Grantham Poultry Research Station

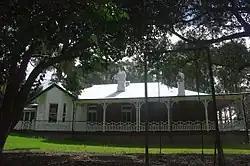
"Melrose" in 2015

The Grantham Poultry Research Station is a heritage-listed former poultry farm and research station and now heritage reserve at 71 Seven Hills Road, Seven Hills, City of Blacktown, New South Wales, Australia. It includes two historic residences, Melrose and Drumtochty. The site is today known as the Grantham Heritage Park, and has previously been known as Seven Hills Agricultural Station and the Grantham State Poultry Farm. It was built from 1897 to 1939. It was added to the New South Wales State Heritage Register on 7 April 2000.